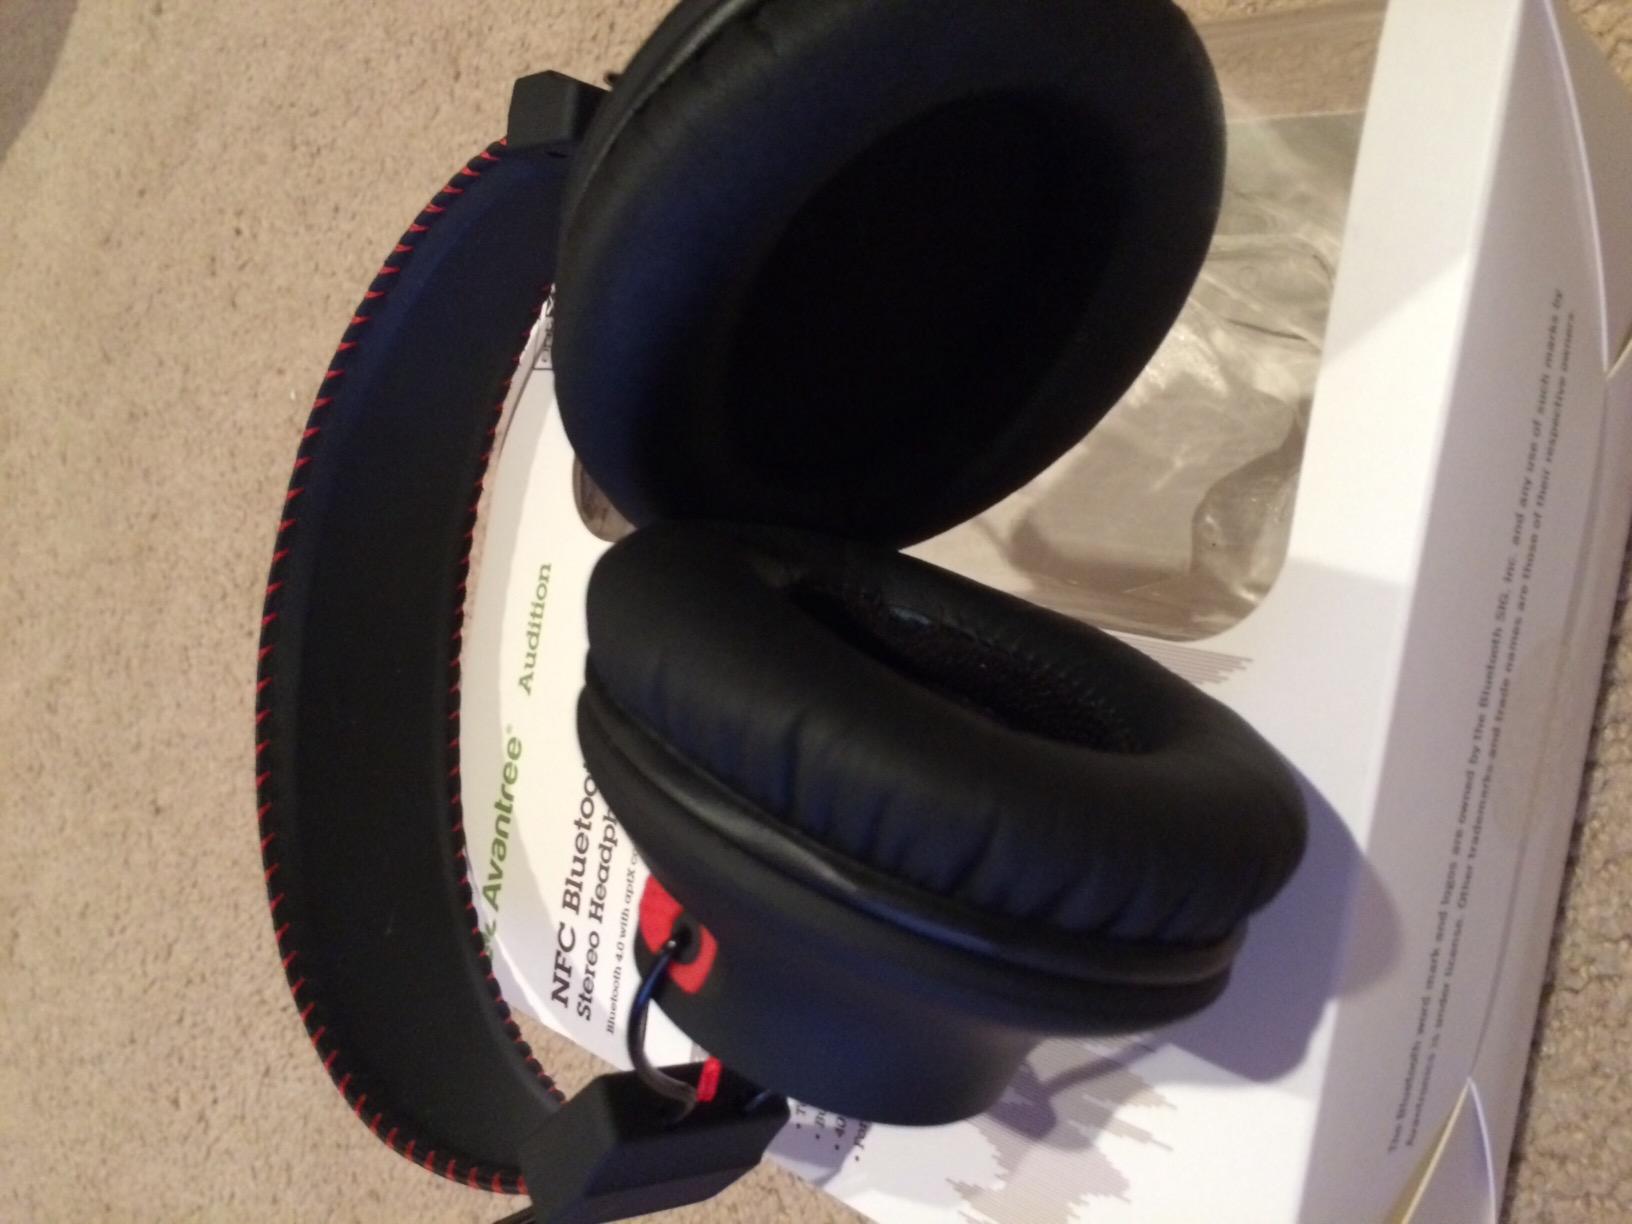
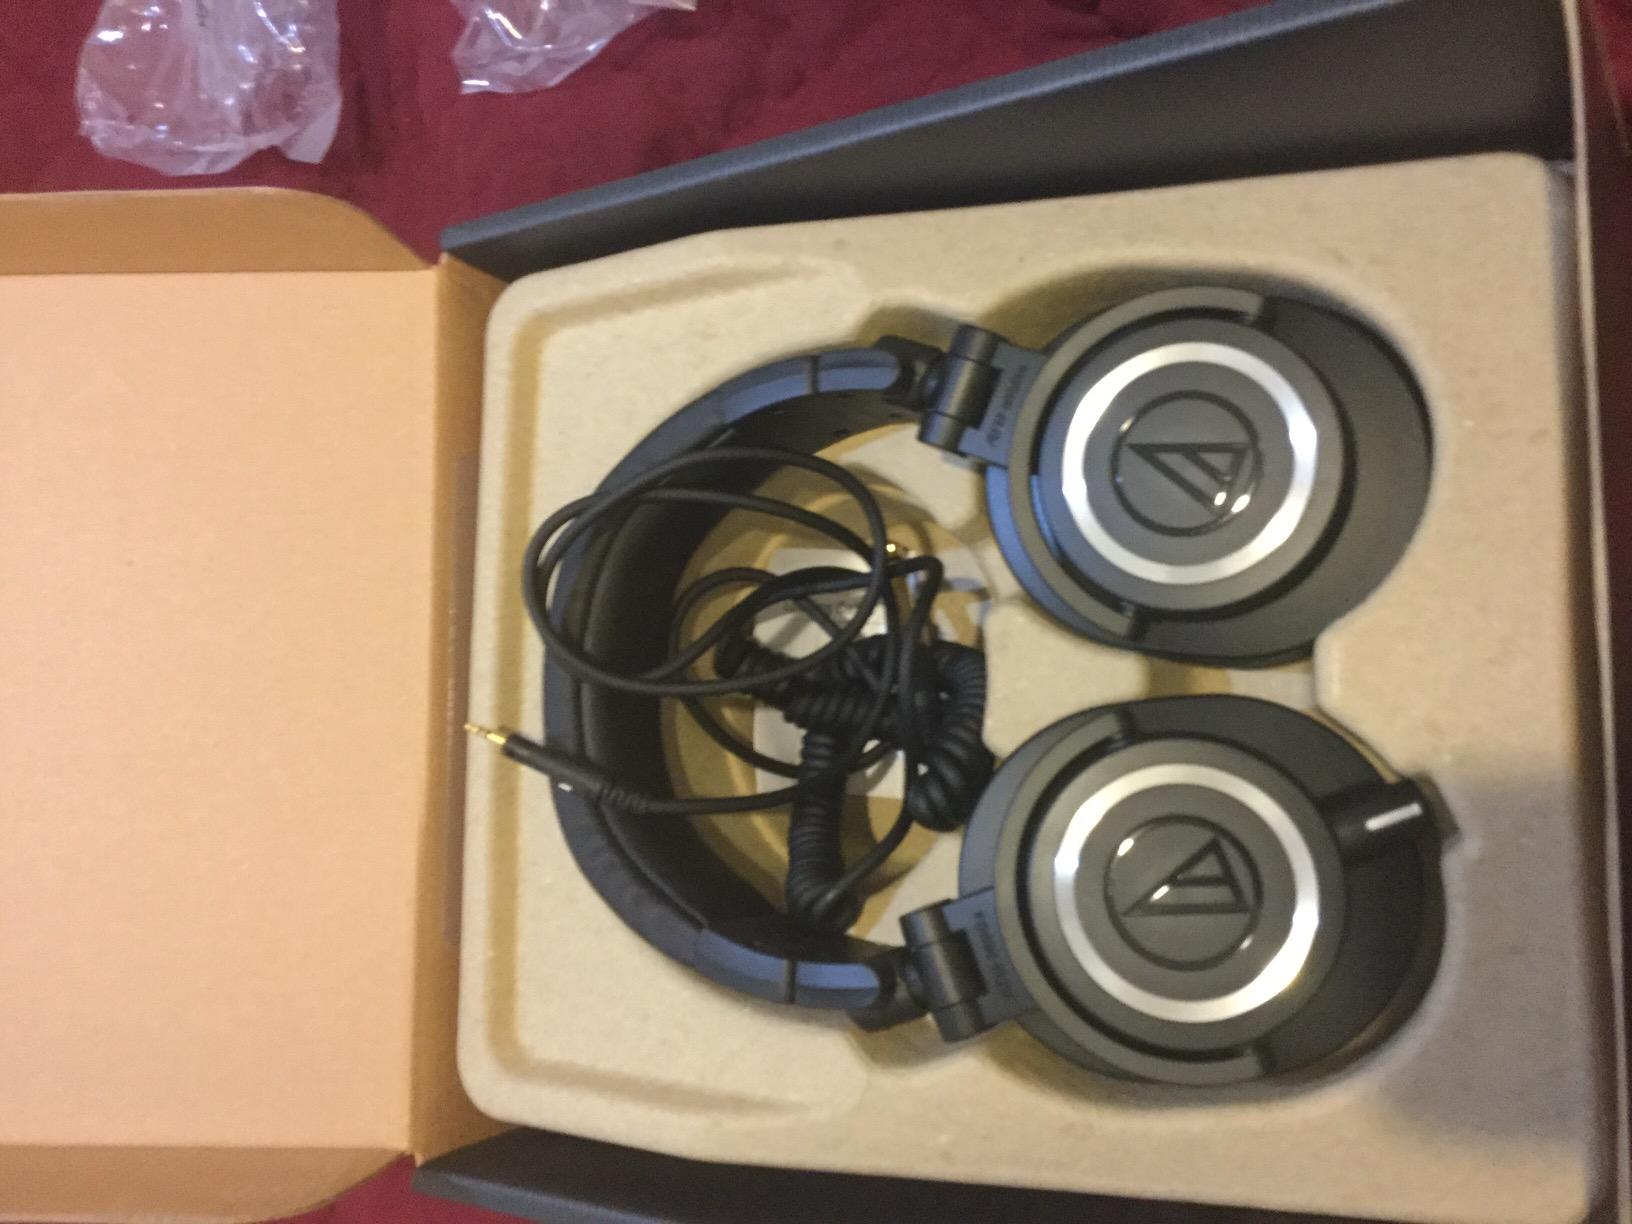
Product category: headphones
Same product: no